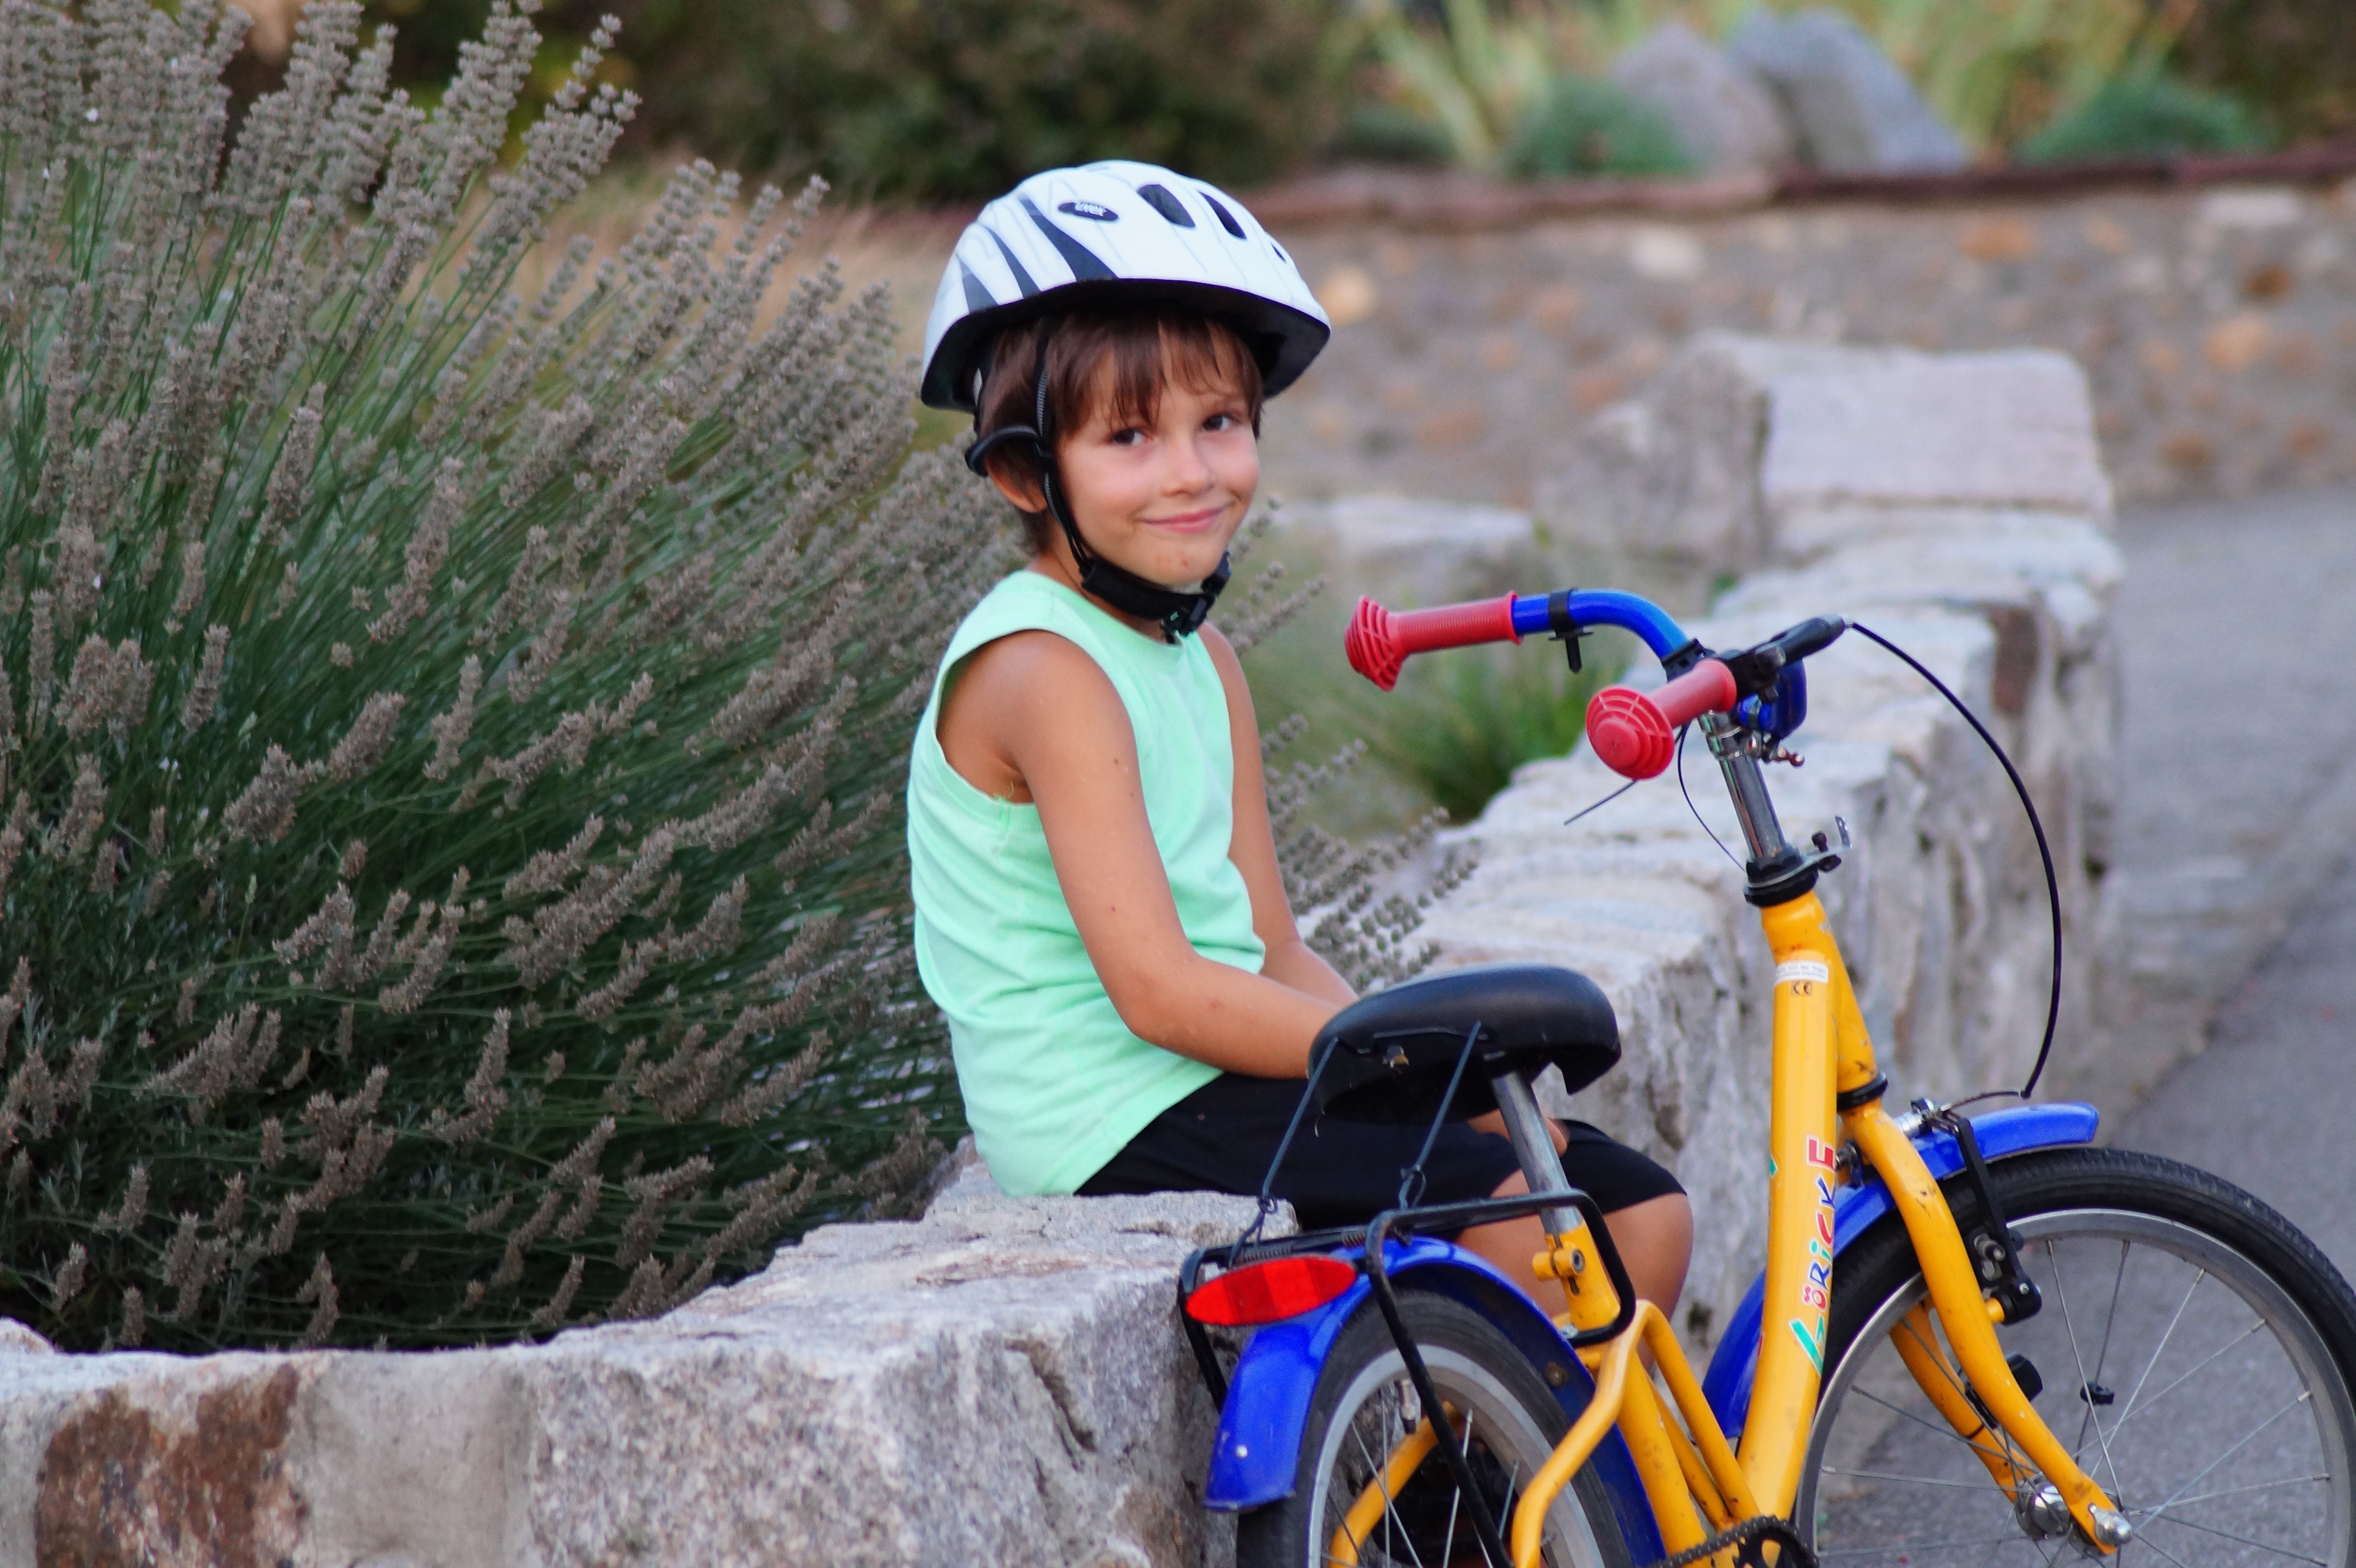
path, sport, round, adventure, bicycle, summer, recreation, vehicle, child, speed, smile, sports equipment, mountain bike, cycling, happiness, sports, helmet, boys, emotion, satisfaction, adrenaline, road cycling, outdoor recreation